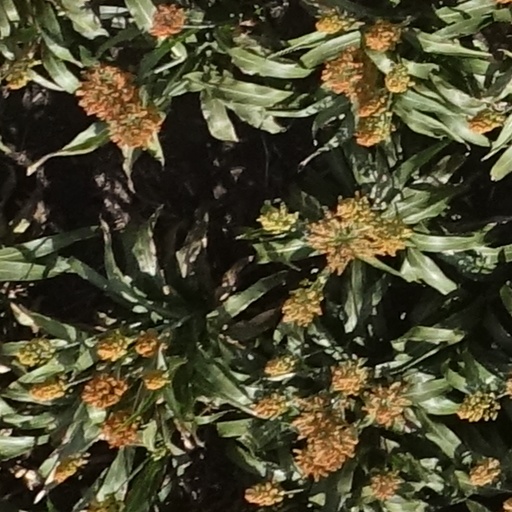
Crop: sorghum